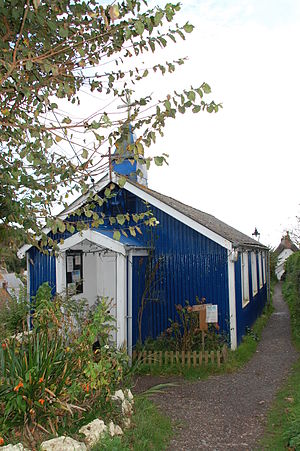
Jernkirke
St Mary's Church i Cadgwith, en blåmalet "jernkirke".
En jernkirke er en type kirkelig montagebygning af bølgeblik. De blev udviklet i midten af det 18. århundrede i Storbritannien. Bølgeblik blev for første gang brugt til tag i London i 1829 af Henry Robinson Palmer. Teknologien til at producere bølgeblikken blev efterfølgende forbedret, og for at undgå korrosion blev det galvaniseret med et lag zink, en proces der blev udviklet af Stanislas Sorel i Paris i 1830'erne. Efter 1850 blev der produceret mange typer montagebygninger, heriblandt kirker og kapeller.